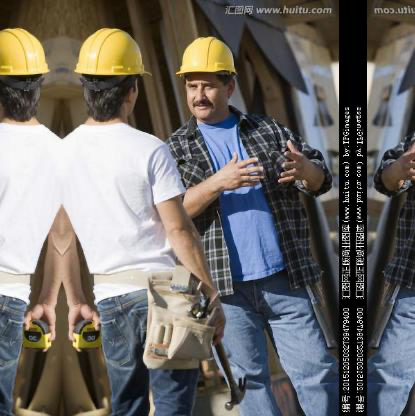
Objects in the image:
label: helmet
label: helmet
label: helmet